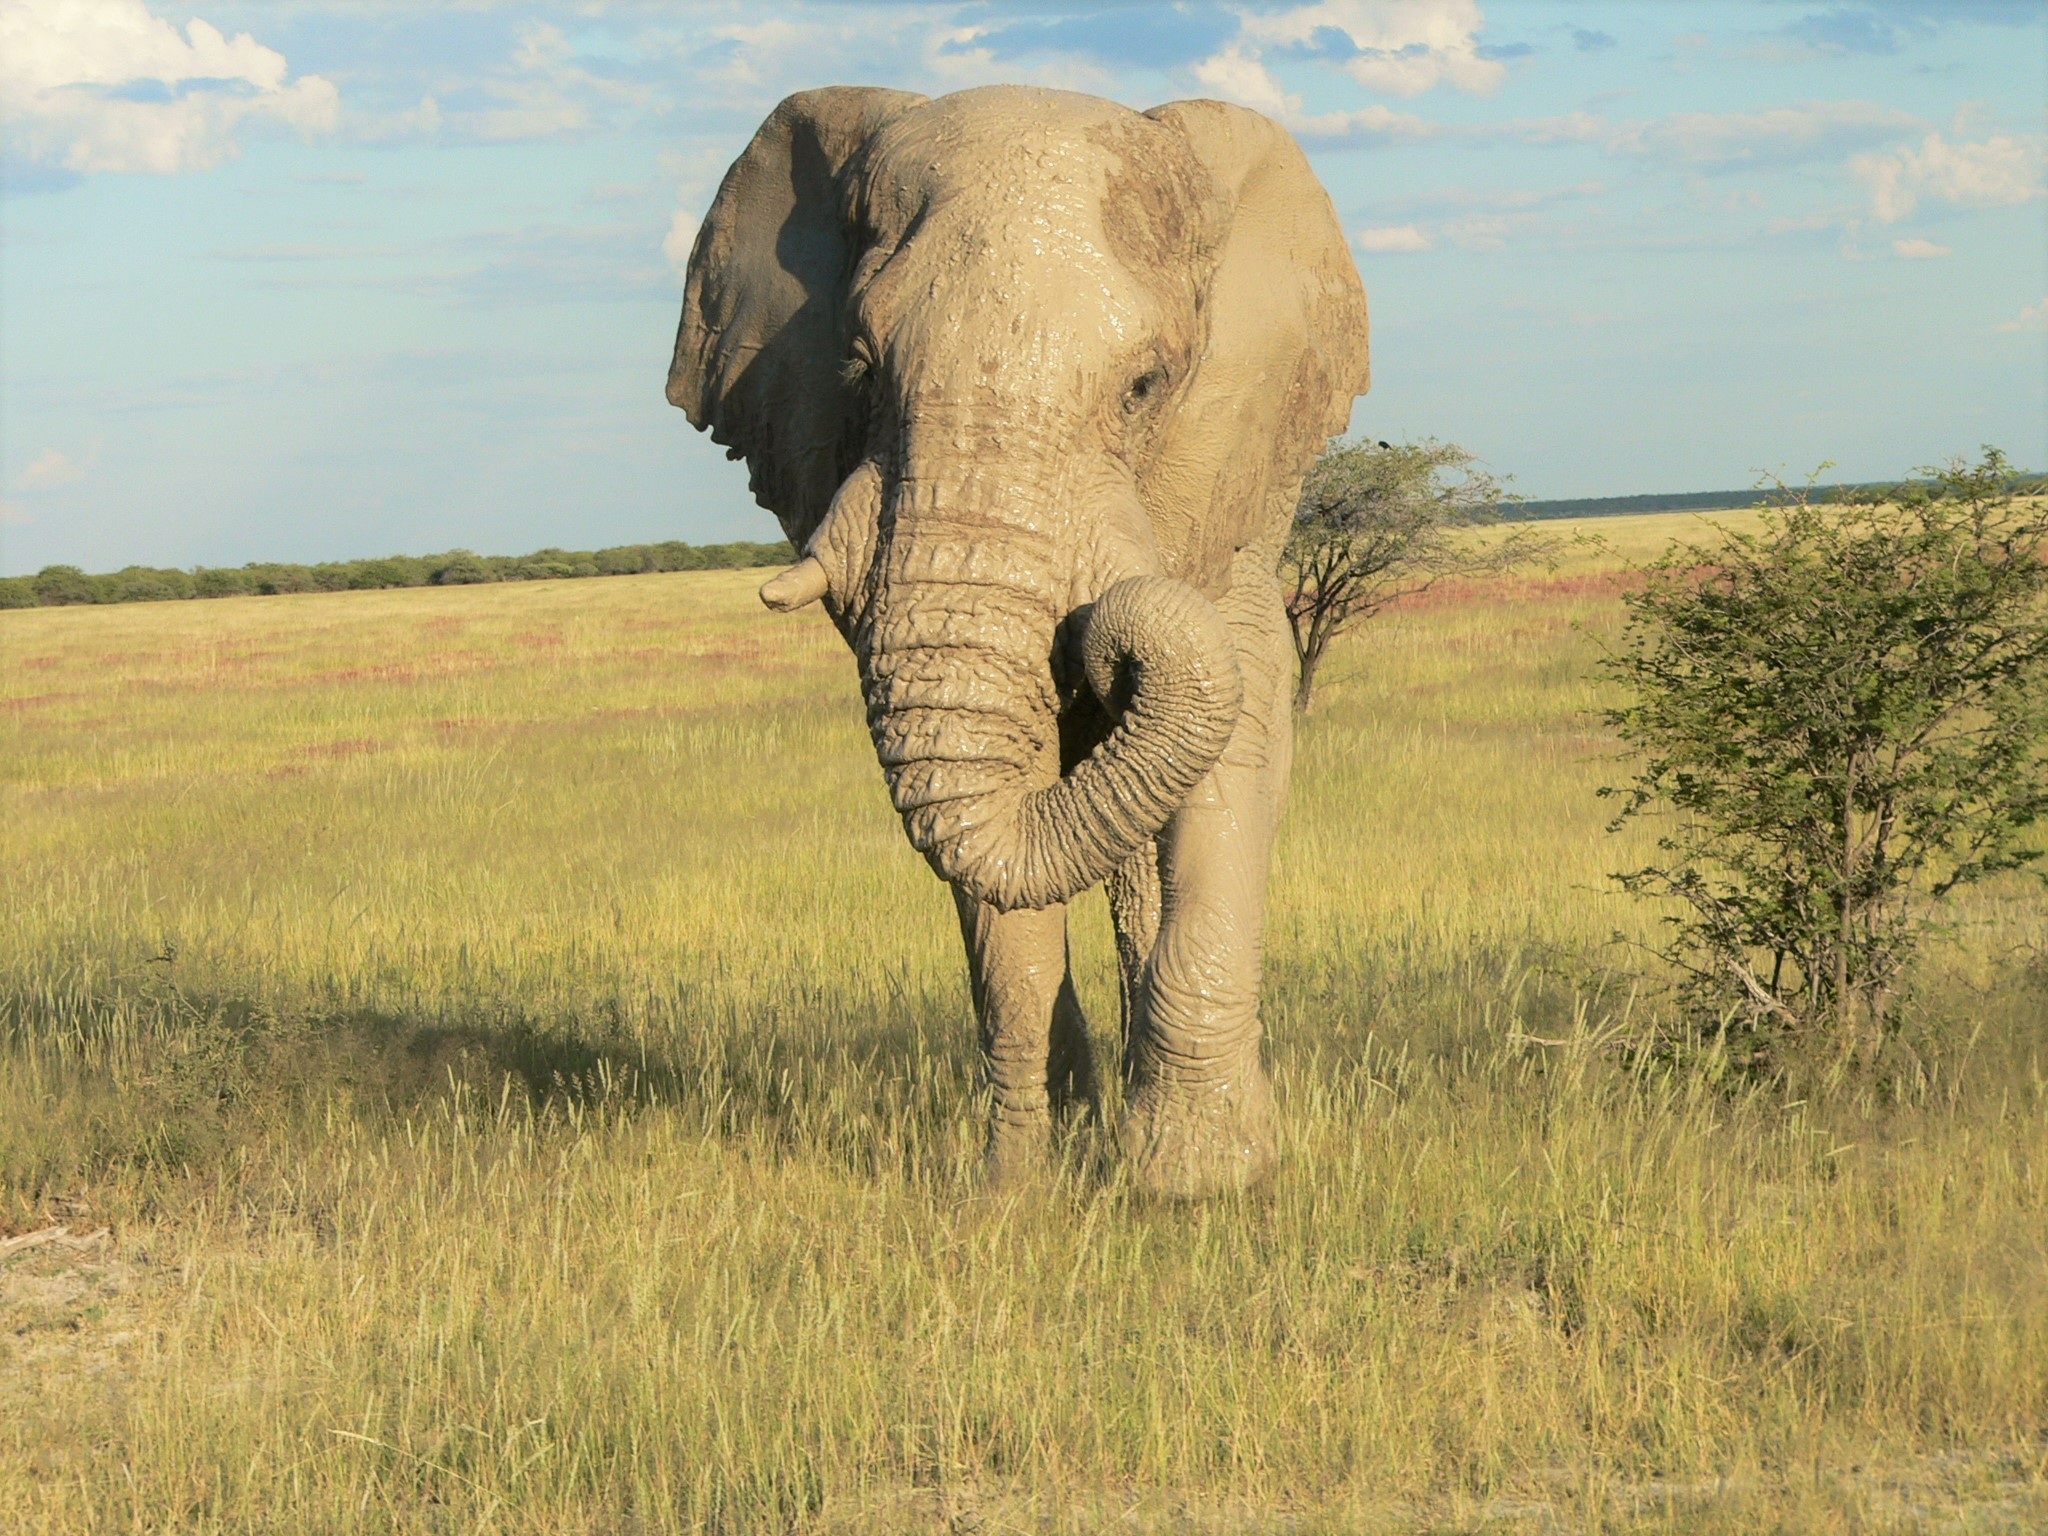
prairie, adventure, wildlife, herd, pasture, grazing, mammal, fauna, savanna, plain, elephant, grassland, safari, indian elephant, african elephant, grass landscape, elephant boy, mud on skin, elephants and mammoths